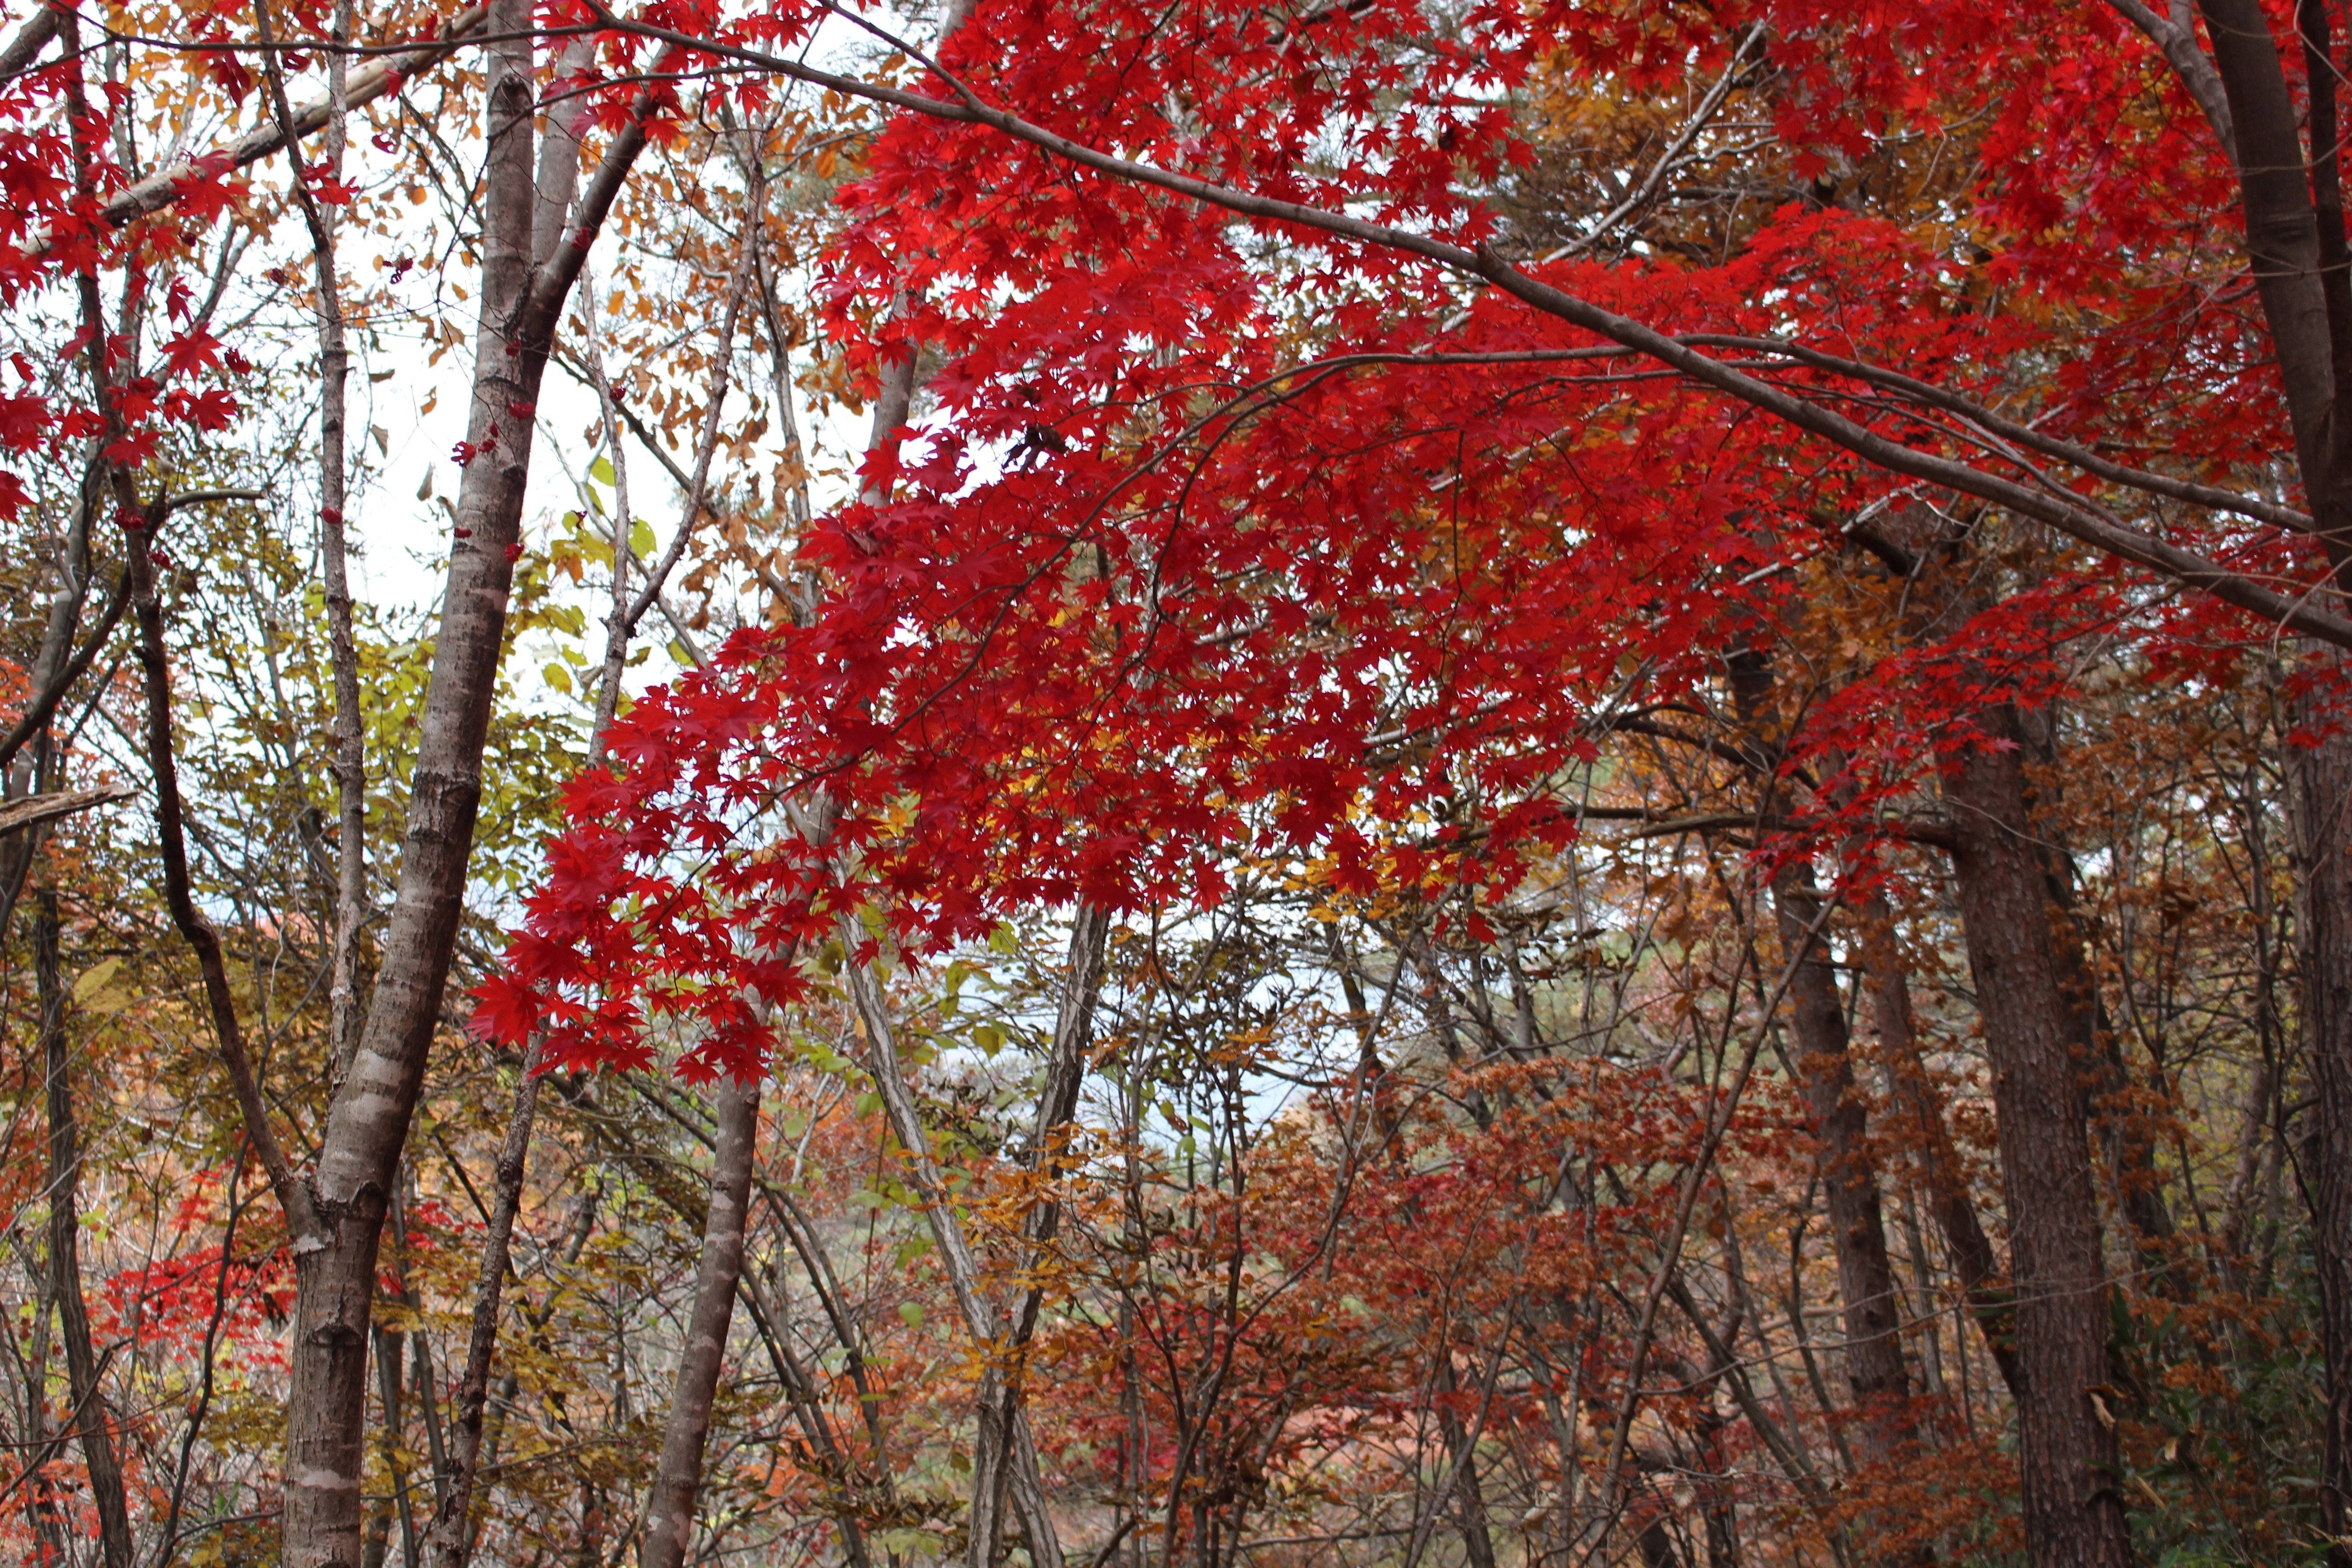
tree, forest, branch, plant, wood, sunlight, leaf, flower, autumn, season, maple tree, deciduous, woodland, habitat, autumn leaves, flowering plant, woody plant, temperate broadleaf and mixed forest, land plant